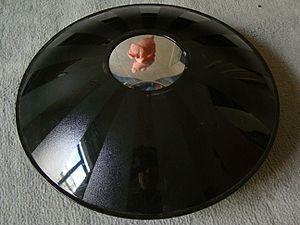
Dispositif opposant deux miroirs paraboliques
Le mirascope est un objet composé de deux miroirs paraboliques se faisant face et créant l'illusion d'une optique flottante et tridimensionnelle. Le miroir du dessus étant percé d'une ouverture en son centre, l'image réelle d'un objet placé au centre du miroir du dessous apparaît juste au-dessus de l'ouverture du miroir du dessus.
En optique géométrique, l'objet est souvent le sujet principal : une source lumineuse, un trou percé dans un écran et éclairé par derrière, une diapositive éclairée, une préparation sur lamelle pour mettre sur la platine d'un microscope, un astre, une scène à photographier, etc. ; il peut s'agir de n'importe quel dispositif capable d'émettre ou de diffuser de la lumière : il s'agit alors d'objets réels. Cependant, les systèmes optiques constitués de plusieurs éléments forment successivement des images qui deviennent des objets pour l'élément suivant ; dans certains cas, comme celui du téléobjectif, se forment des objets virtuels.